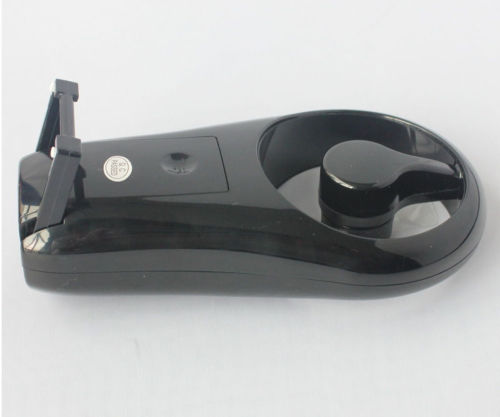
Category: fan